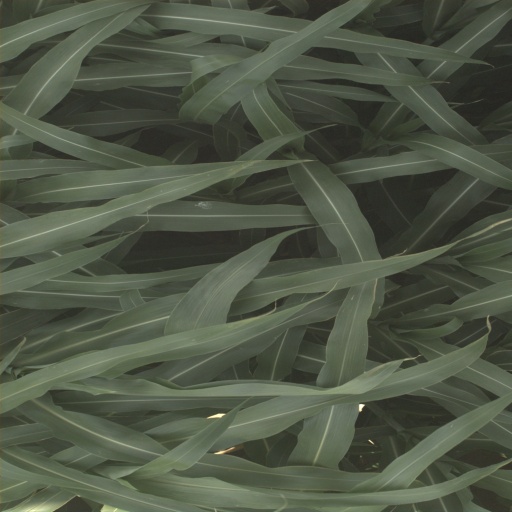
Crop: sorghum